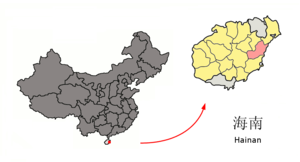
Qionghai
Qionghais beliggenhed på Hainan
Byen Qionghai er en by på amtsniveau på den østlige del af øen og provinsen Hainan i Folkerepublikken Kina. Qionghai står direkte under provinsregeringen. I 1999 var der 442.780 indbyggere i Qionghai og et areal på 1.692 km².